Hermann Burchardt

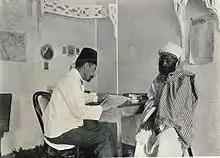
Hermann Burchardt (left) with his Yemeni secretary, Aḥmed Muḥammad el-Ǧarādī (ca. 1909)

After his death, Burchardt's nephew, Max Ginsberg, donated in 1911 more than 500 photographic plates and contact sheets of the traveler (taken from the estate of Hermann Burchardt) to the Berlin Museum of Ethnology ("Museum für Völkerkunde"), today, the Ethnological Museum of Berlin, for a total of nearly 2000 negatives, glass and celluloid plates, where they lay dormant and forgotten in their boxes, until after the year 2000, at which time, with support from the "German Research Foundation", they were scientifically analyzed and published.